Serenianus

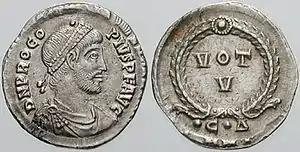
Siliqua of Procopius (365-366). Serenianus was loyal to Emperor Valens and fought against Procopius, but was killed during that war.

In 366 he was killed by Marcellus, "protector" of usurper Procopius, who, in 365, rebelled against Emperor Valens. The story is told differently by the two sources survived, Ammianus Marcellinus and Zosimus.